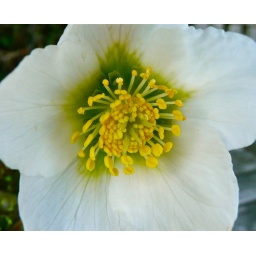
White hellebore sitting in a pot I had forgotten about.